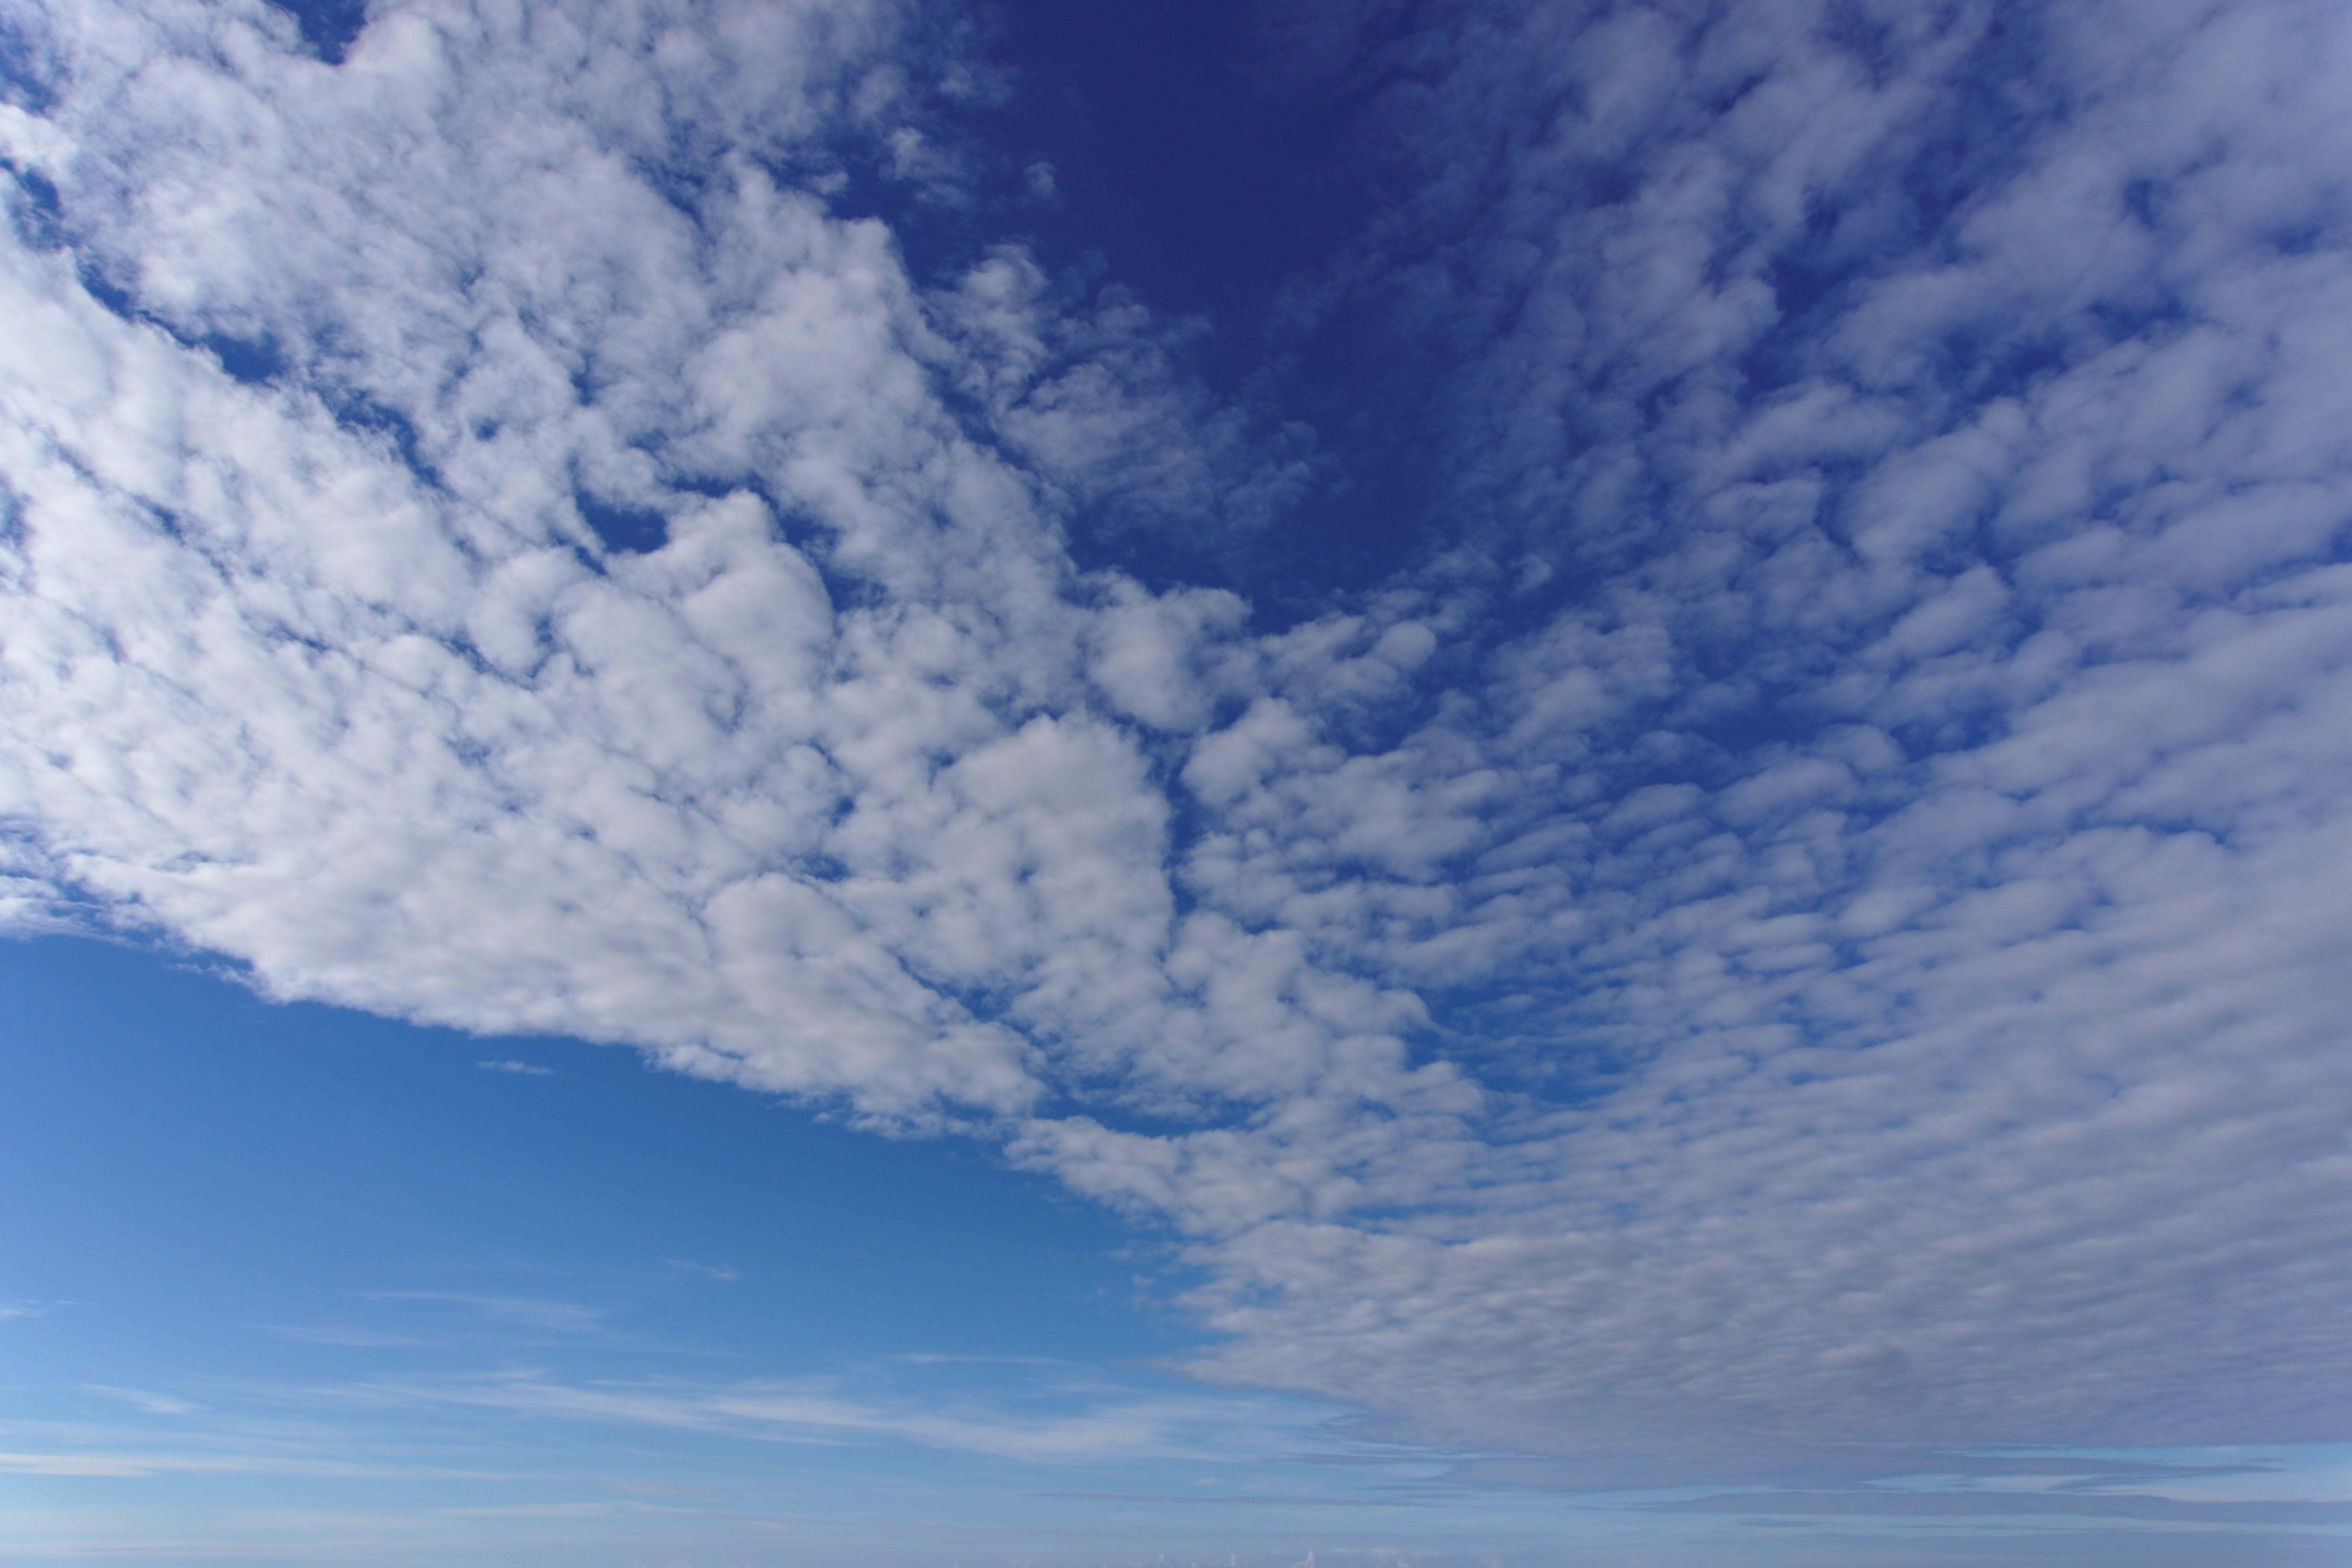
horizon, cloud, sky, view, atmosphere, summer, daytime, cumulus, blue, clouds, sky clouds, meteorological phenomenon, atmosphere of earth